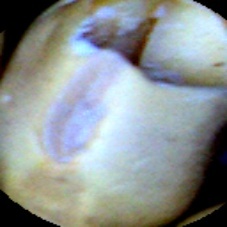
Label: Broken